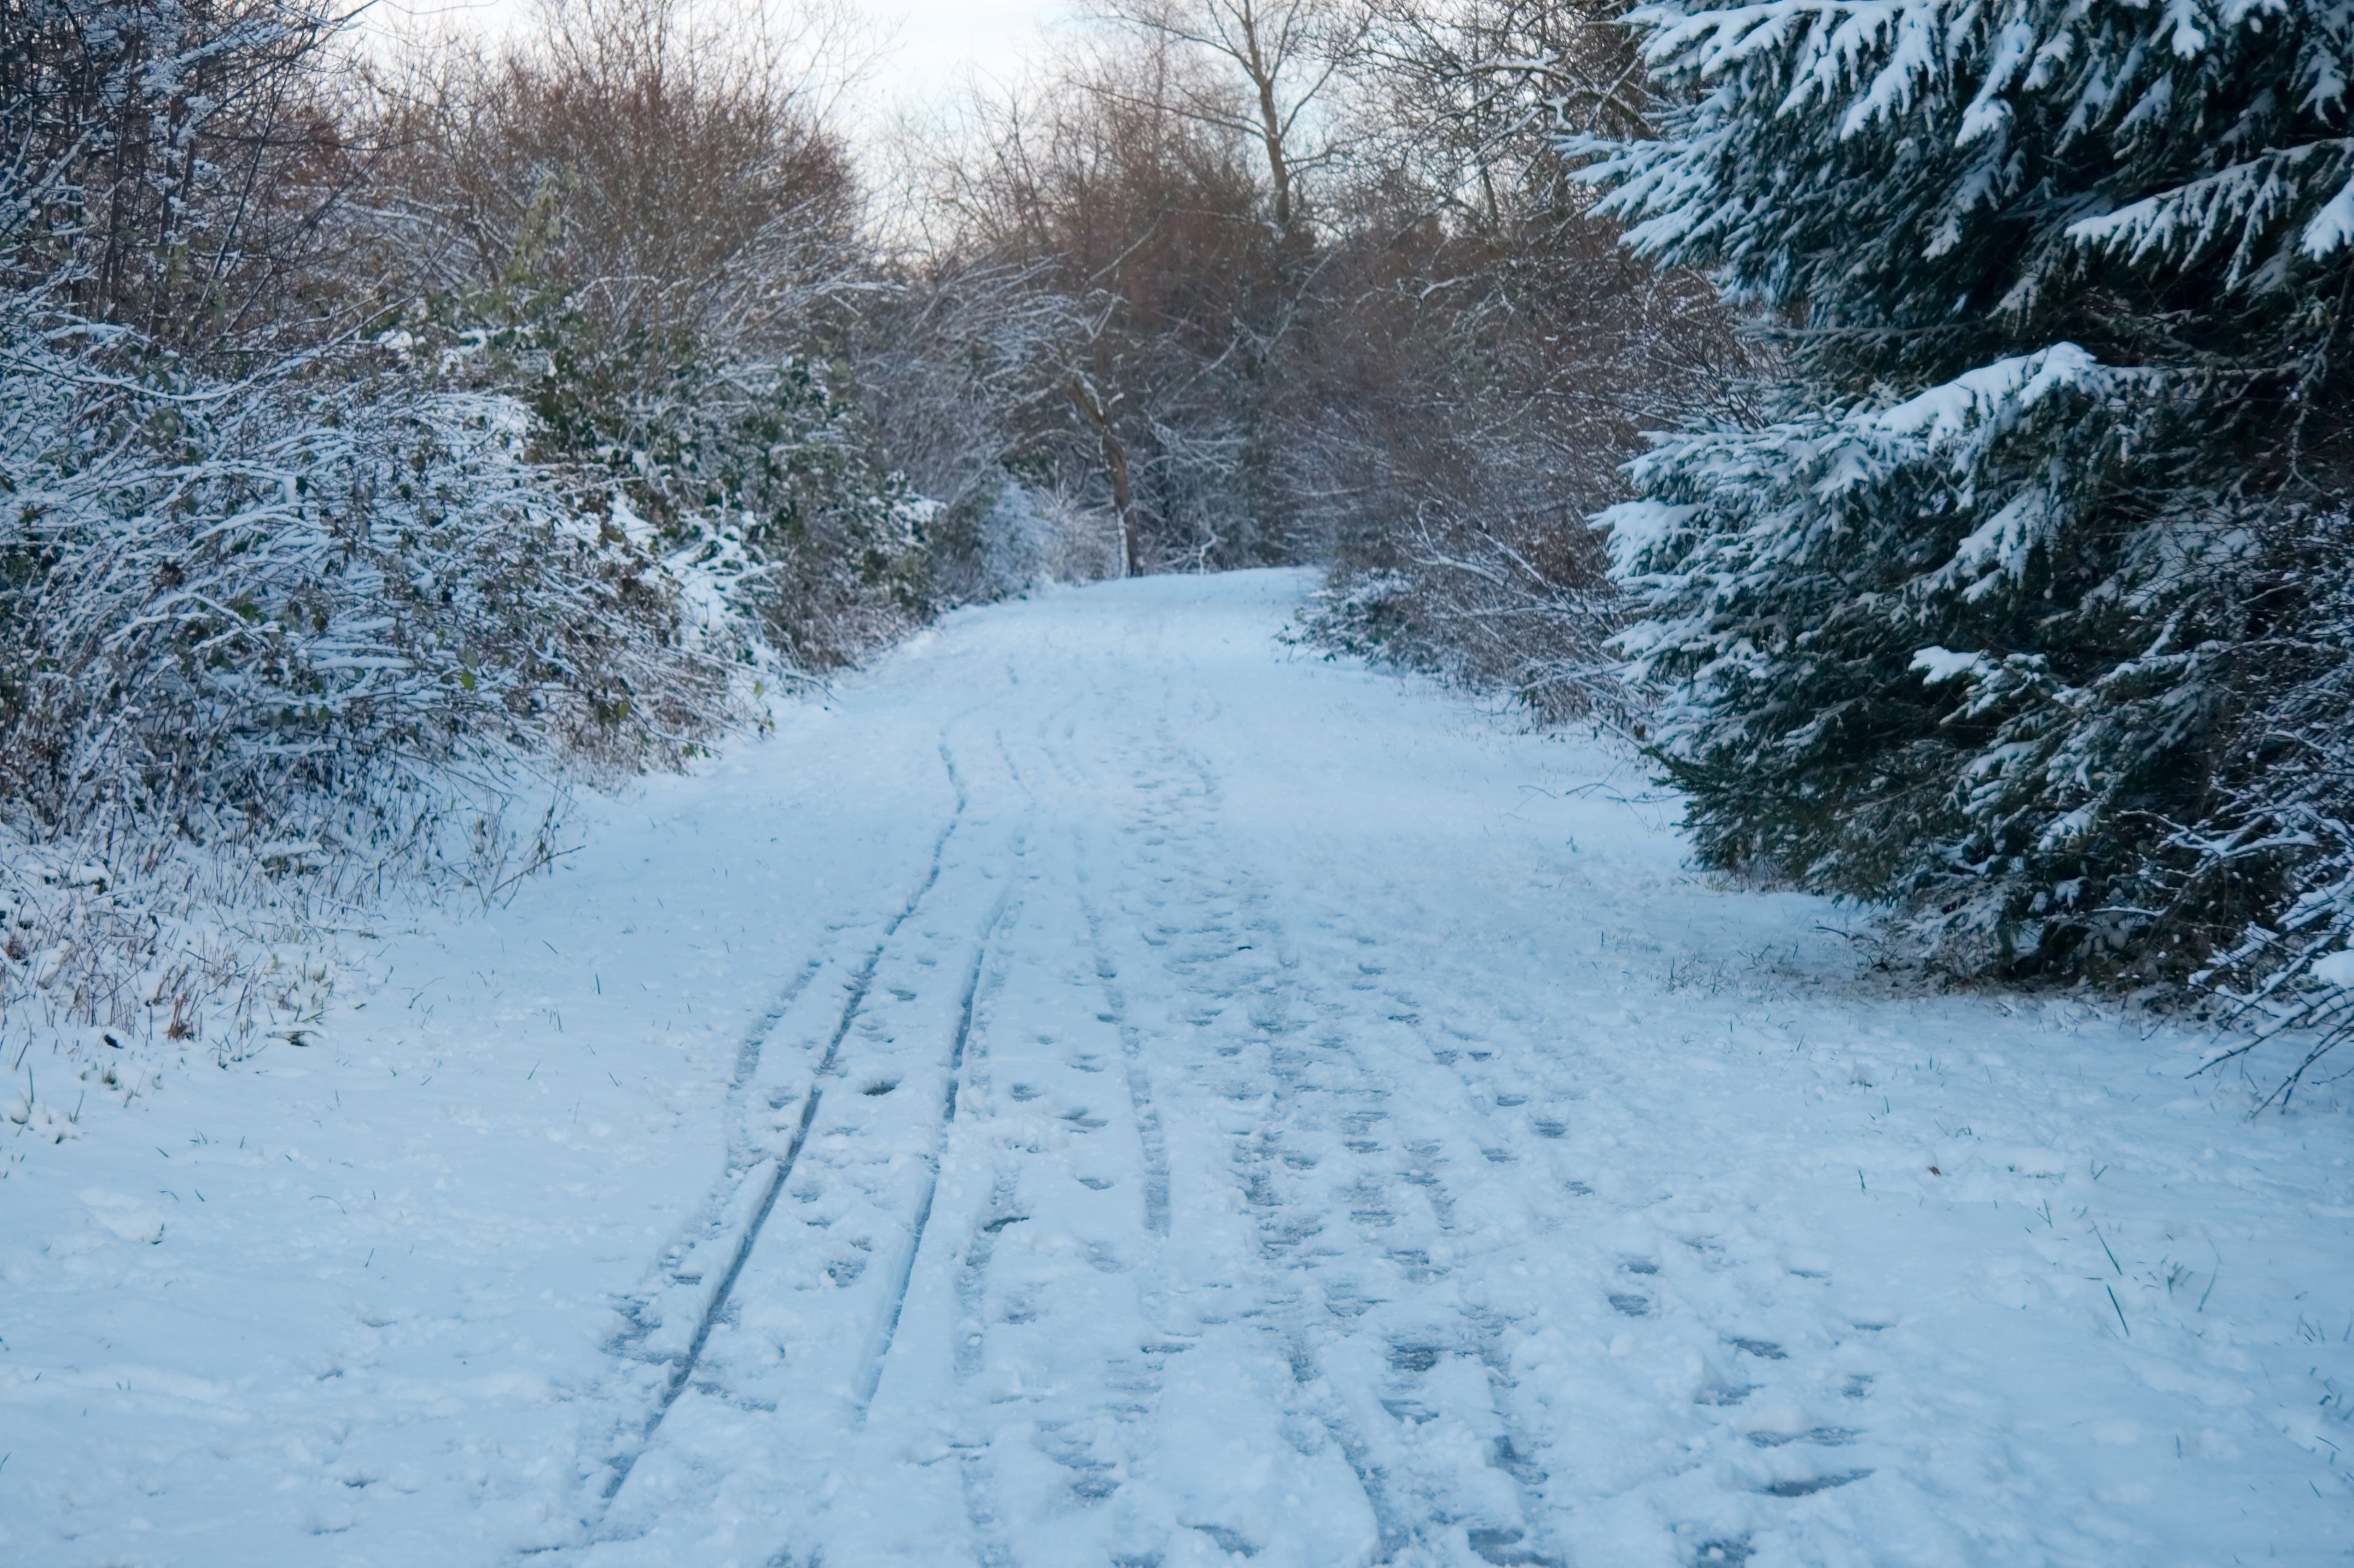
landscape, tree, nature, forest, path, snow, cold, winter, trail, white, frost, bush, weather, season, trees, tracks, germany, bavaria, blizzard, freezing, forest path, winter storm, rain and snow mixed